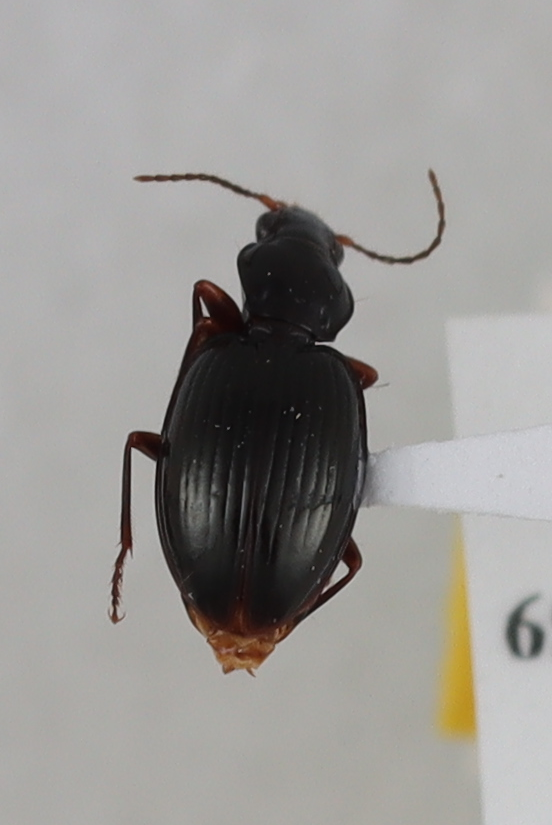
Scientific name: Mecyclothorax karschi
Plot: 14
Trap: W
Collected: 20190703